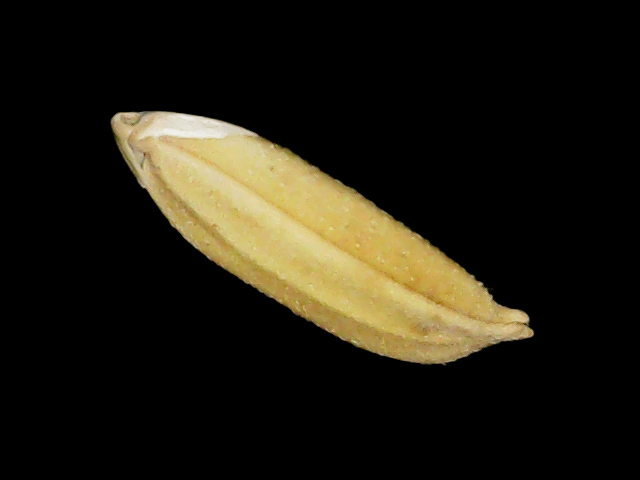
Rice variety: Binadhan24